Blue Mounds State Park

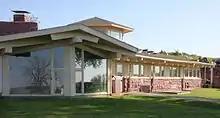
The Frederick Manfred House

Land was added in 1955 and 1961, at which point the name was changed to Blue Mounds State Park. More lands were authorized in 1963 and 1965 to include the whole of Blue Mound and property to either side. The state bought Frederick Manfred's house in 1972 to turn into an interpretive center, although they let him live there for three more years. Because the house was at the southern end of the mound and the developed part of the park was at the north end, a connecting road was surveyed across the top. Local conservationists argued the state out of this plan several times in the 1970s, citing the impact to the environment atop the mound. In 1986 a road was paved from the house south to a county highway instead, so that visitors to the interpretive center must hike in from the north or drive around the edge of the park to the south entrance.